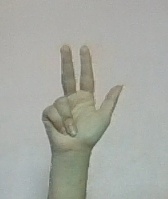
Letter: al